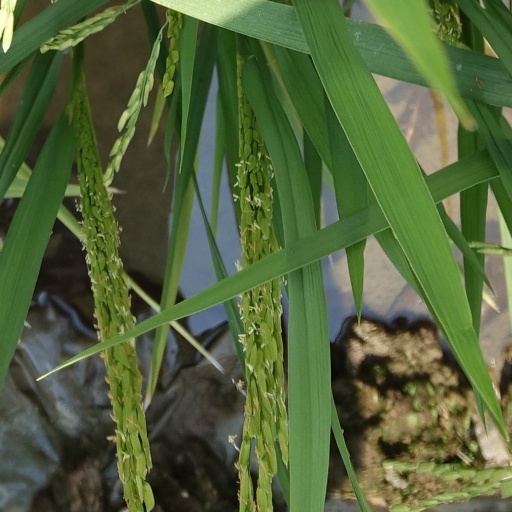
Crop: rice